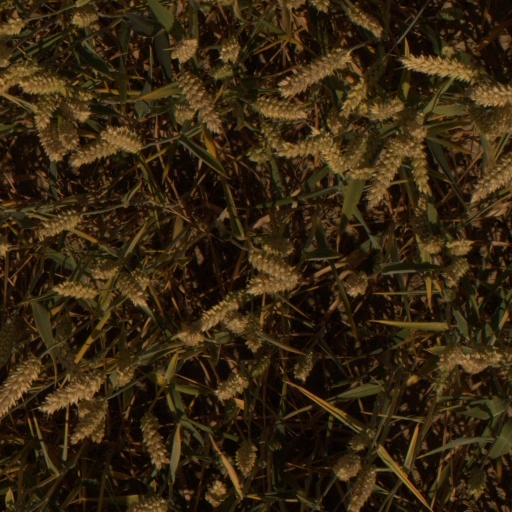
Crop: wheat